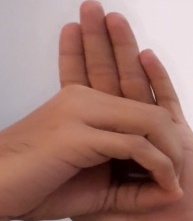
ASL sign: 0